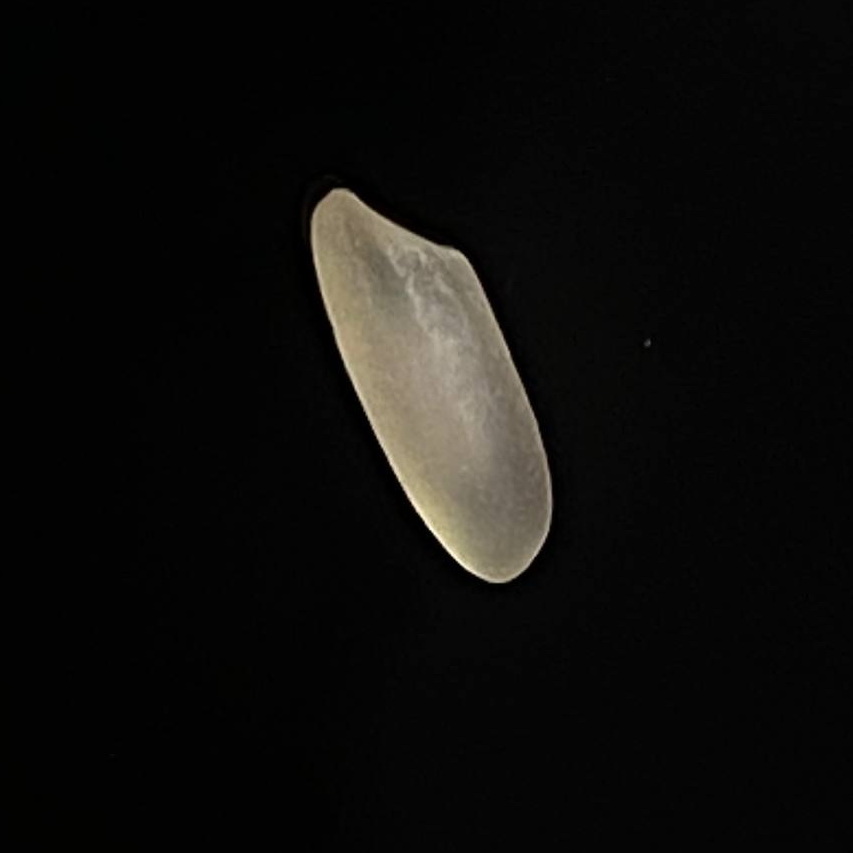
Rice variety: Bashful